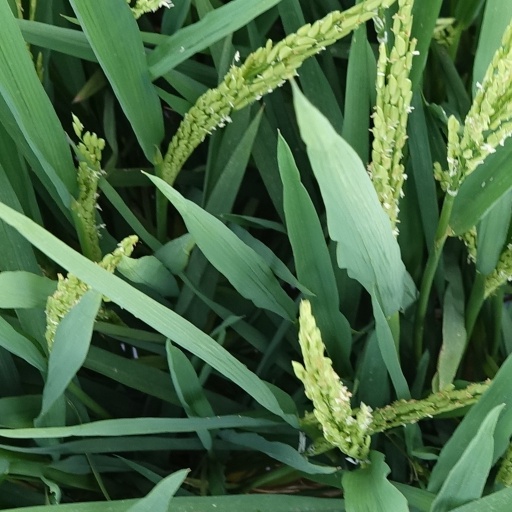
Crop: rice